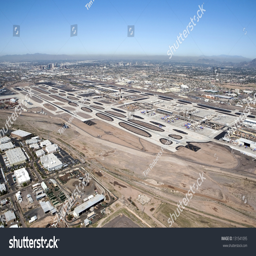
aerial view with the city